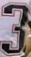
Number: 3